Echols County, Georgia

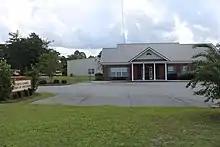
Echols County School District headquarters

Echols County School District, the only school district in the county, operates public schools.